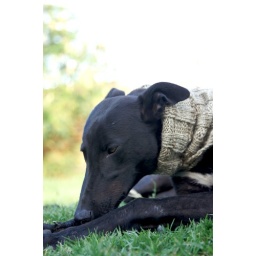
I promise I didn't get a greyhound just so that I could dress a dog up in handknits!